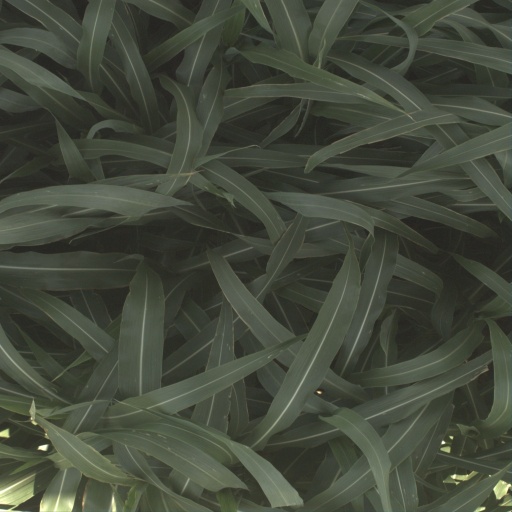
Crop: sorghum